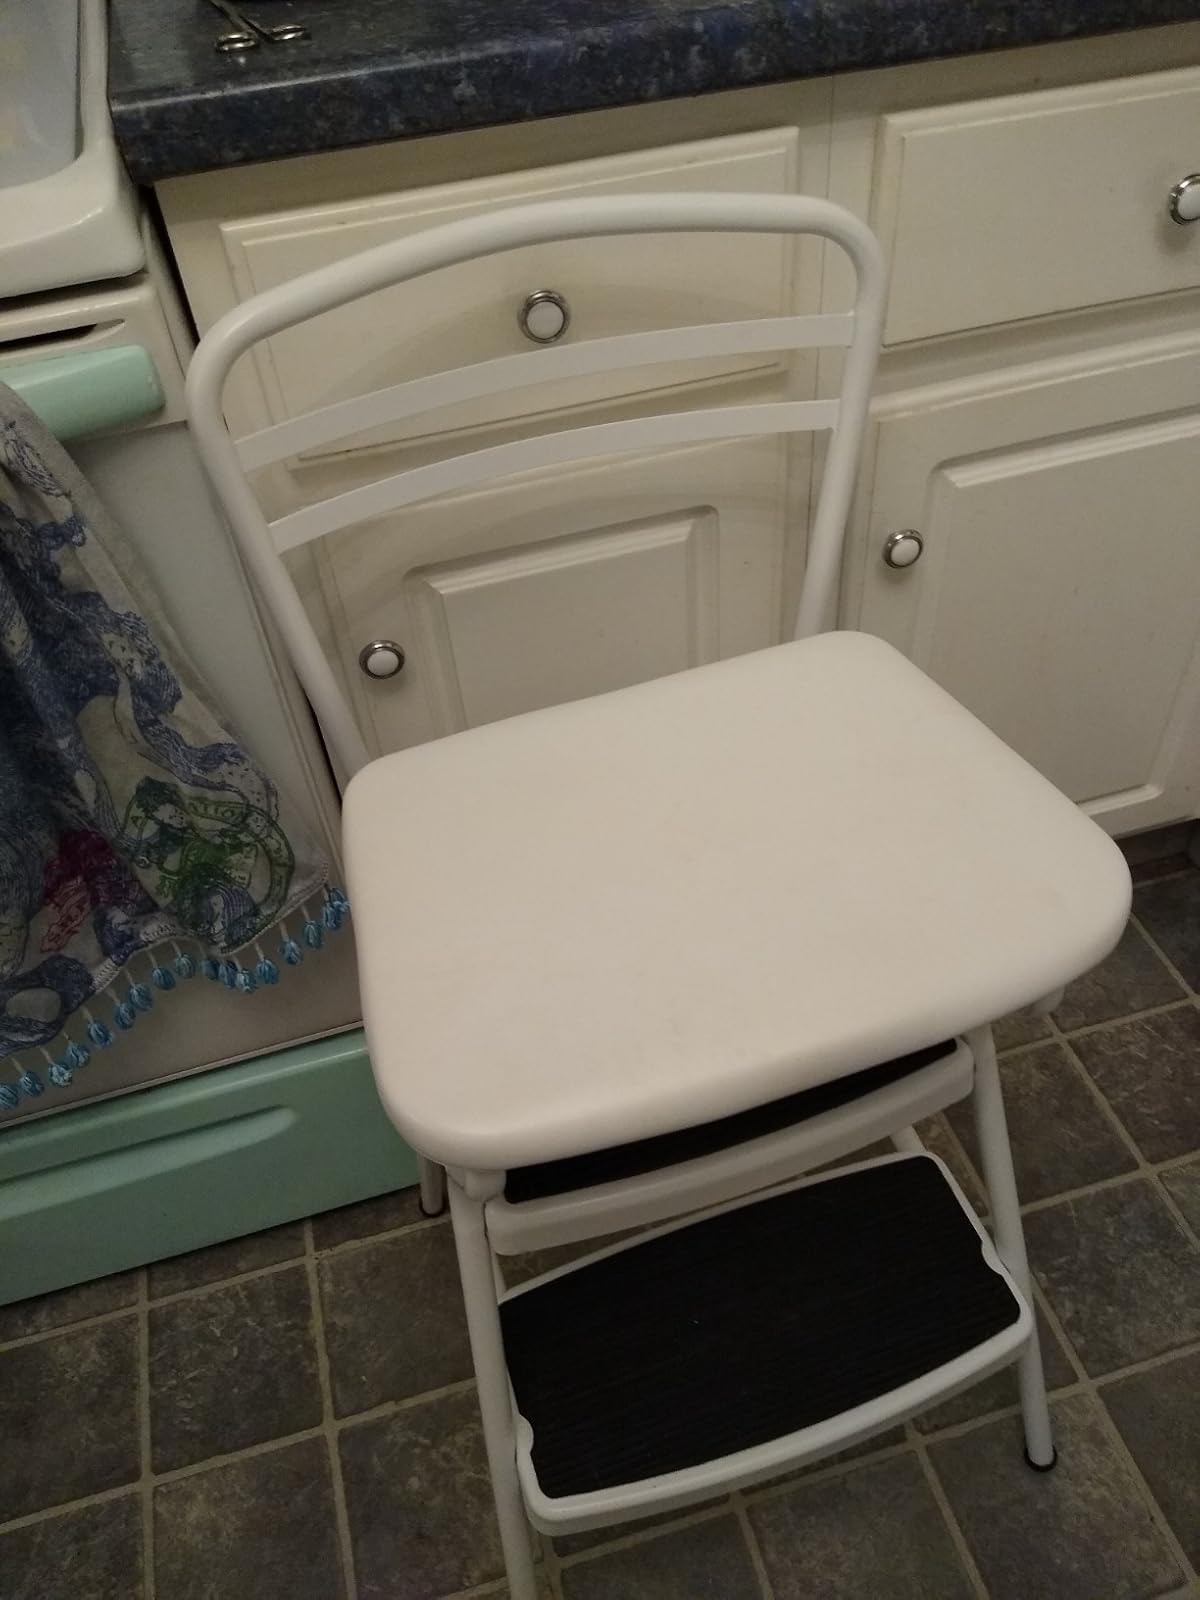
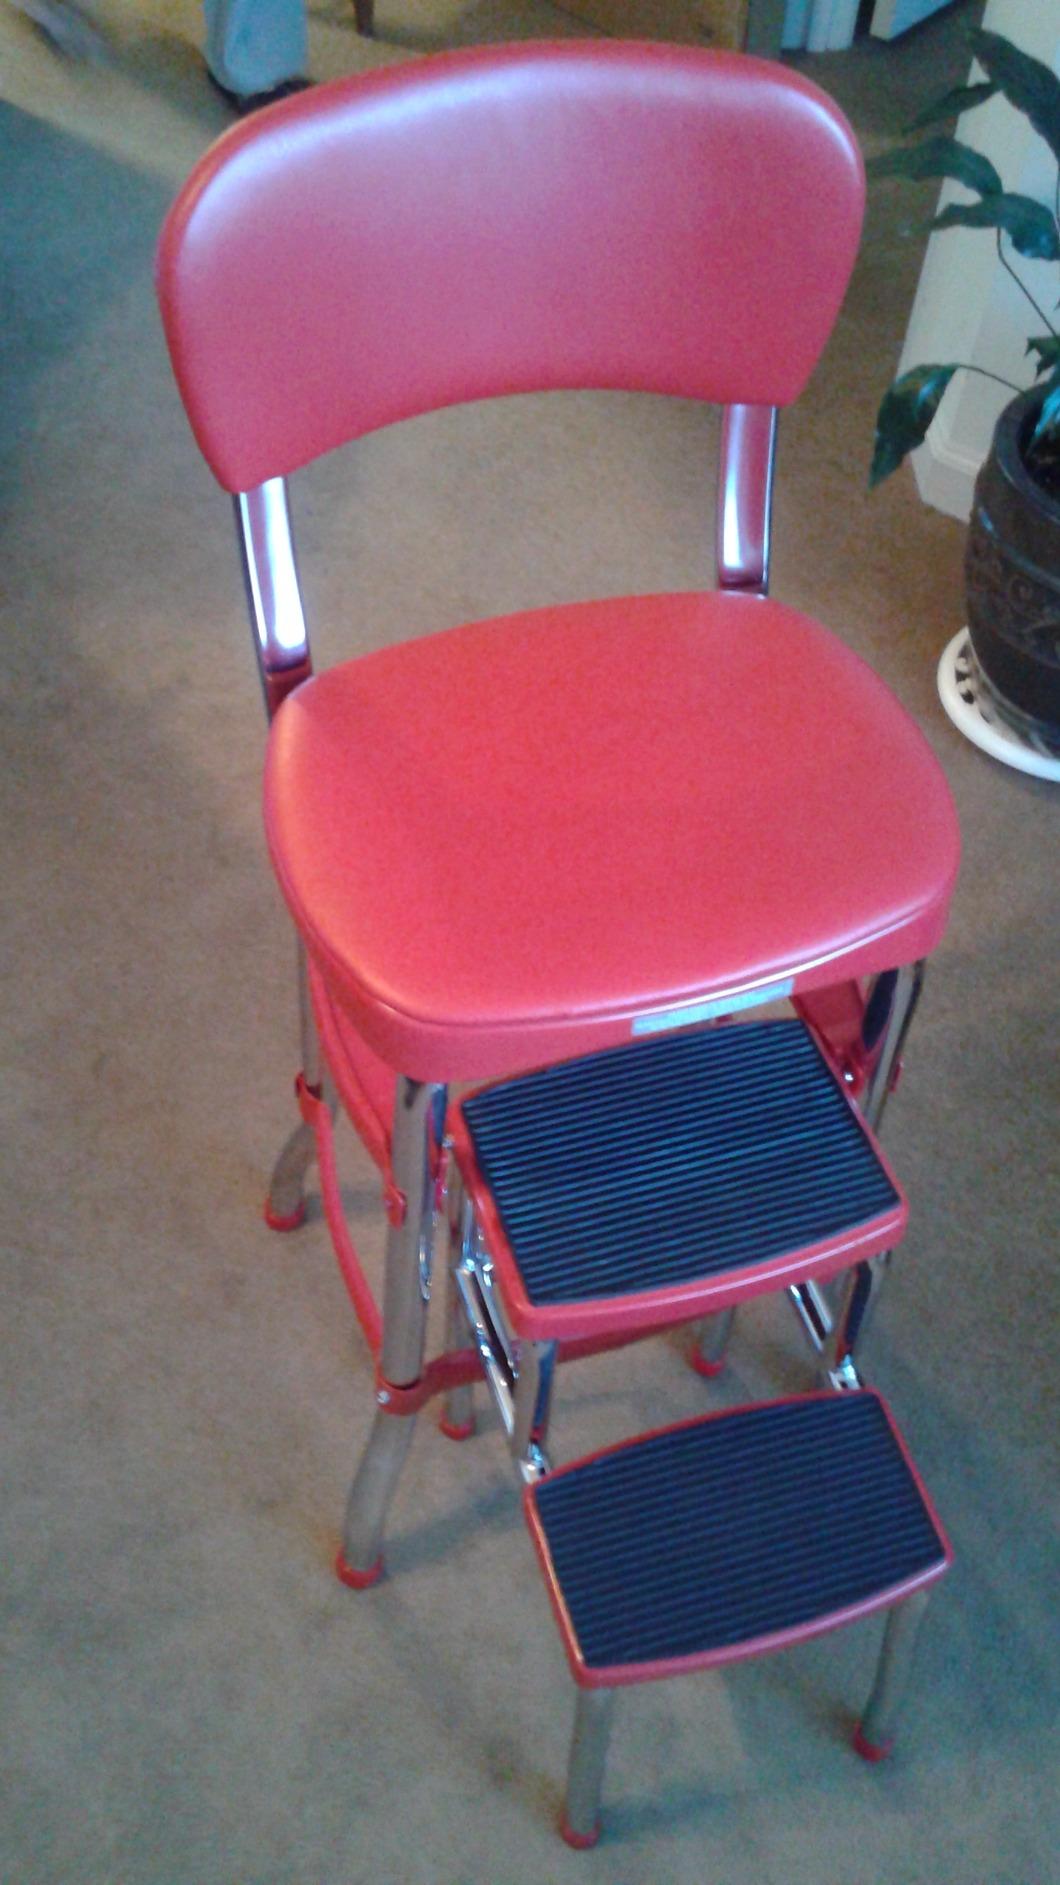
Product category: items_chair
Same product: no